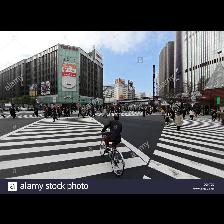
Label: Human